History of the Federal Democratic Republic of Ethiopia

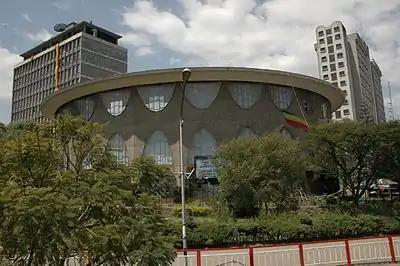
Commercial Bank of Ethiopia in 2007

In addition, the country maintained loans from foreign countries. Over the past years alone, USAID lent $675 million, and Britain's Department for International Development (DfID) lent an average of £331m a year until 2015. The Ethiopian economy in manufacturing grew from 4% (2010) to 6% (2018), which is still at a reduced level due to trade deficiency. Foreign currency may be acquired to strengthen foreign direct investment in labour-intensive manufacturing industries and industrial zones. Ethiopia actively invested in China, Turkey and India in primary sectors, including textiles, leather-making, and shoe-making, with cheap labour. The accessibility to rural areas often meets low productivity and has a comparative advantage. Ethiopia has a high debt, with 60% of its 2018 GDP and half of its external debt. The IMF warned of the increased risk of debt remaining stable. Acquisition of foreign currency dominated in the future includes (1) 22 domestic industrial zones that are currently underdeveloping, (2) gas development promoted by China in northeastern Ogaden and completion of gas pipelines linking to Djibouti, (3) transmittance from around three million Ethiopian diasporas, (4) electricity exports to Kenya, by which the Grand Ethiopian Renaissance Dam is expected to deliver adequate to neighboring countries and (5) privatization of state-owned enterprises such as Ethio Telecom and Ethiopian Airlines.